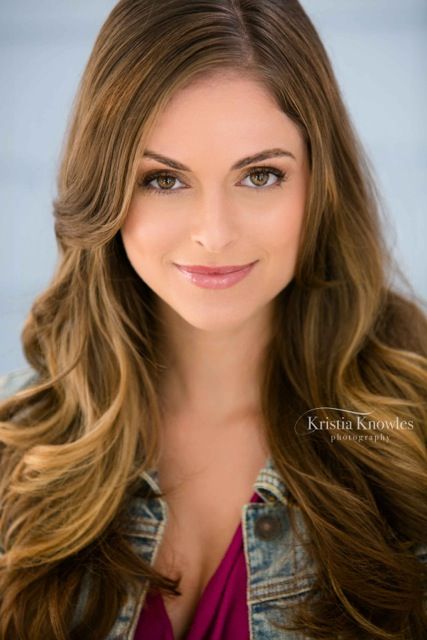
Label: Colored